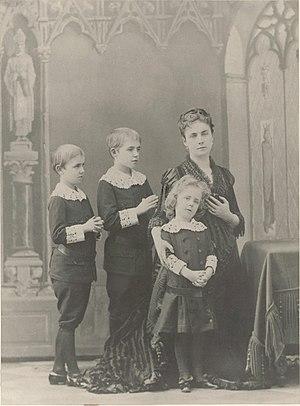
Berthe de Corbel Corbeau de Vaulserre, épouse d'Henri de Wendel, avec ses trois fils, François, Maurice et Humbert, posant pour le vitrail d'Hayange dans un décor gothique
La famille de Wendel est une dynastie industrielle de maîtres de forges, propriétaire d'aciéries en Lorraine, présente dans l'industrie depuis trois siècles. Elle joua un rôle politique significatif dans l'histoire industrielle de la Lorraine de la Restauration à la fin des années 1970.
Henri de Wendel était un industriel français. Il fut député protestataire au Reichstag de 1881 à 1890.